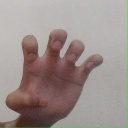
अक्षर: झ